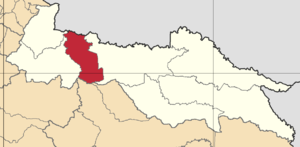
Cascales est un canton d'Équateur situé dans la province de Sucumbíos.